HMS Warrior (1917)

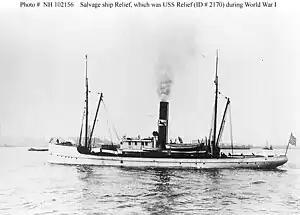
Merritt & Chapman salvage tug

On 23 December 1913, "Warrior" left New York for a cruise. She carried a crew of 48; plus Mr and Mrs FW Vanderbilt; guests including the Duke and Duchess of Manchester and Lord Falconer; and servants of the Vanderbilts and their guests. "Warrior" called at Charleston; Palm Beach; and Bermuda; and then crossed the Caribbean to the Colombian coast.